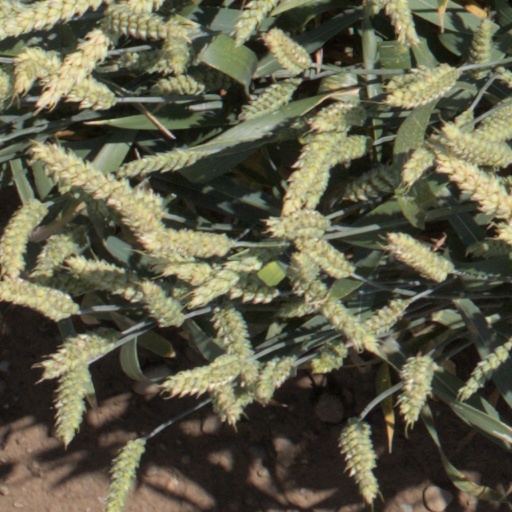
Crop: wheat